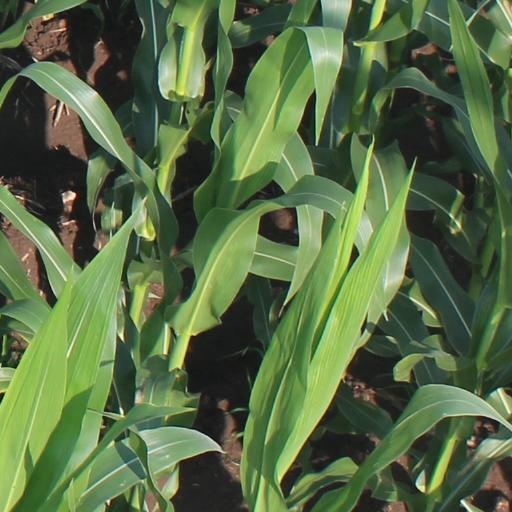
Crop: maize; corn